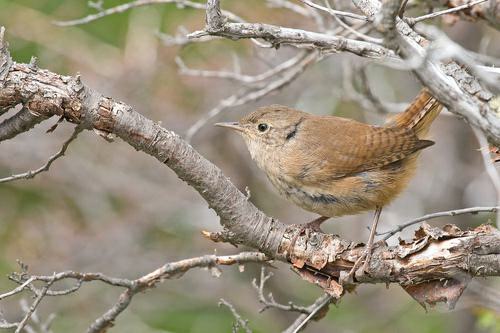
A photo of a house wren